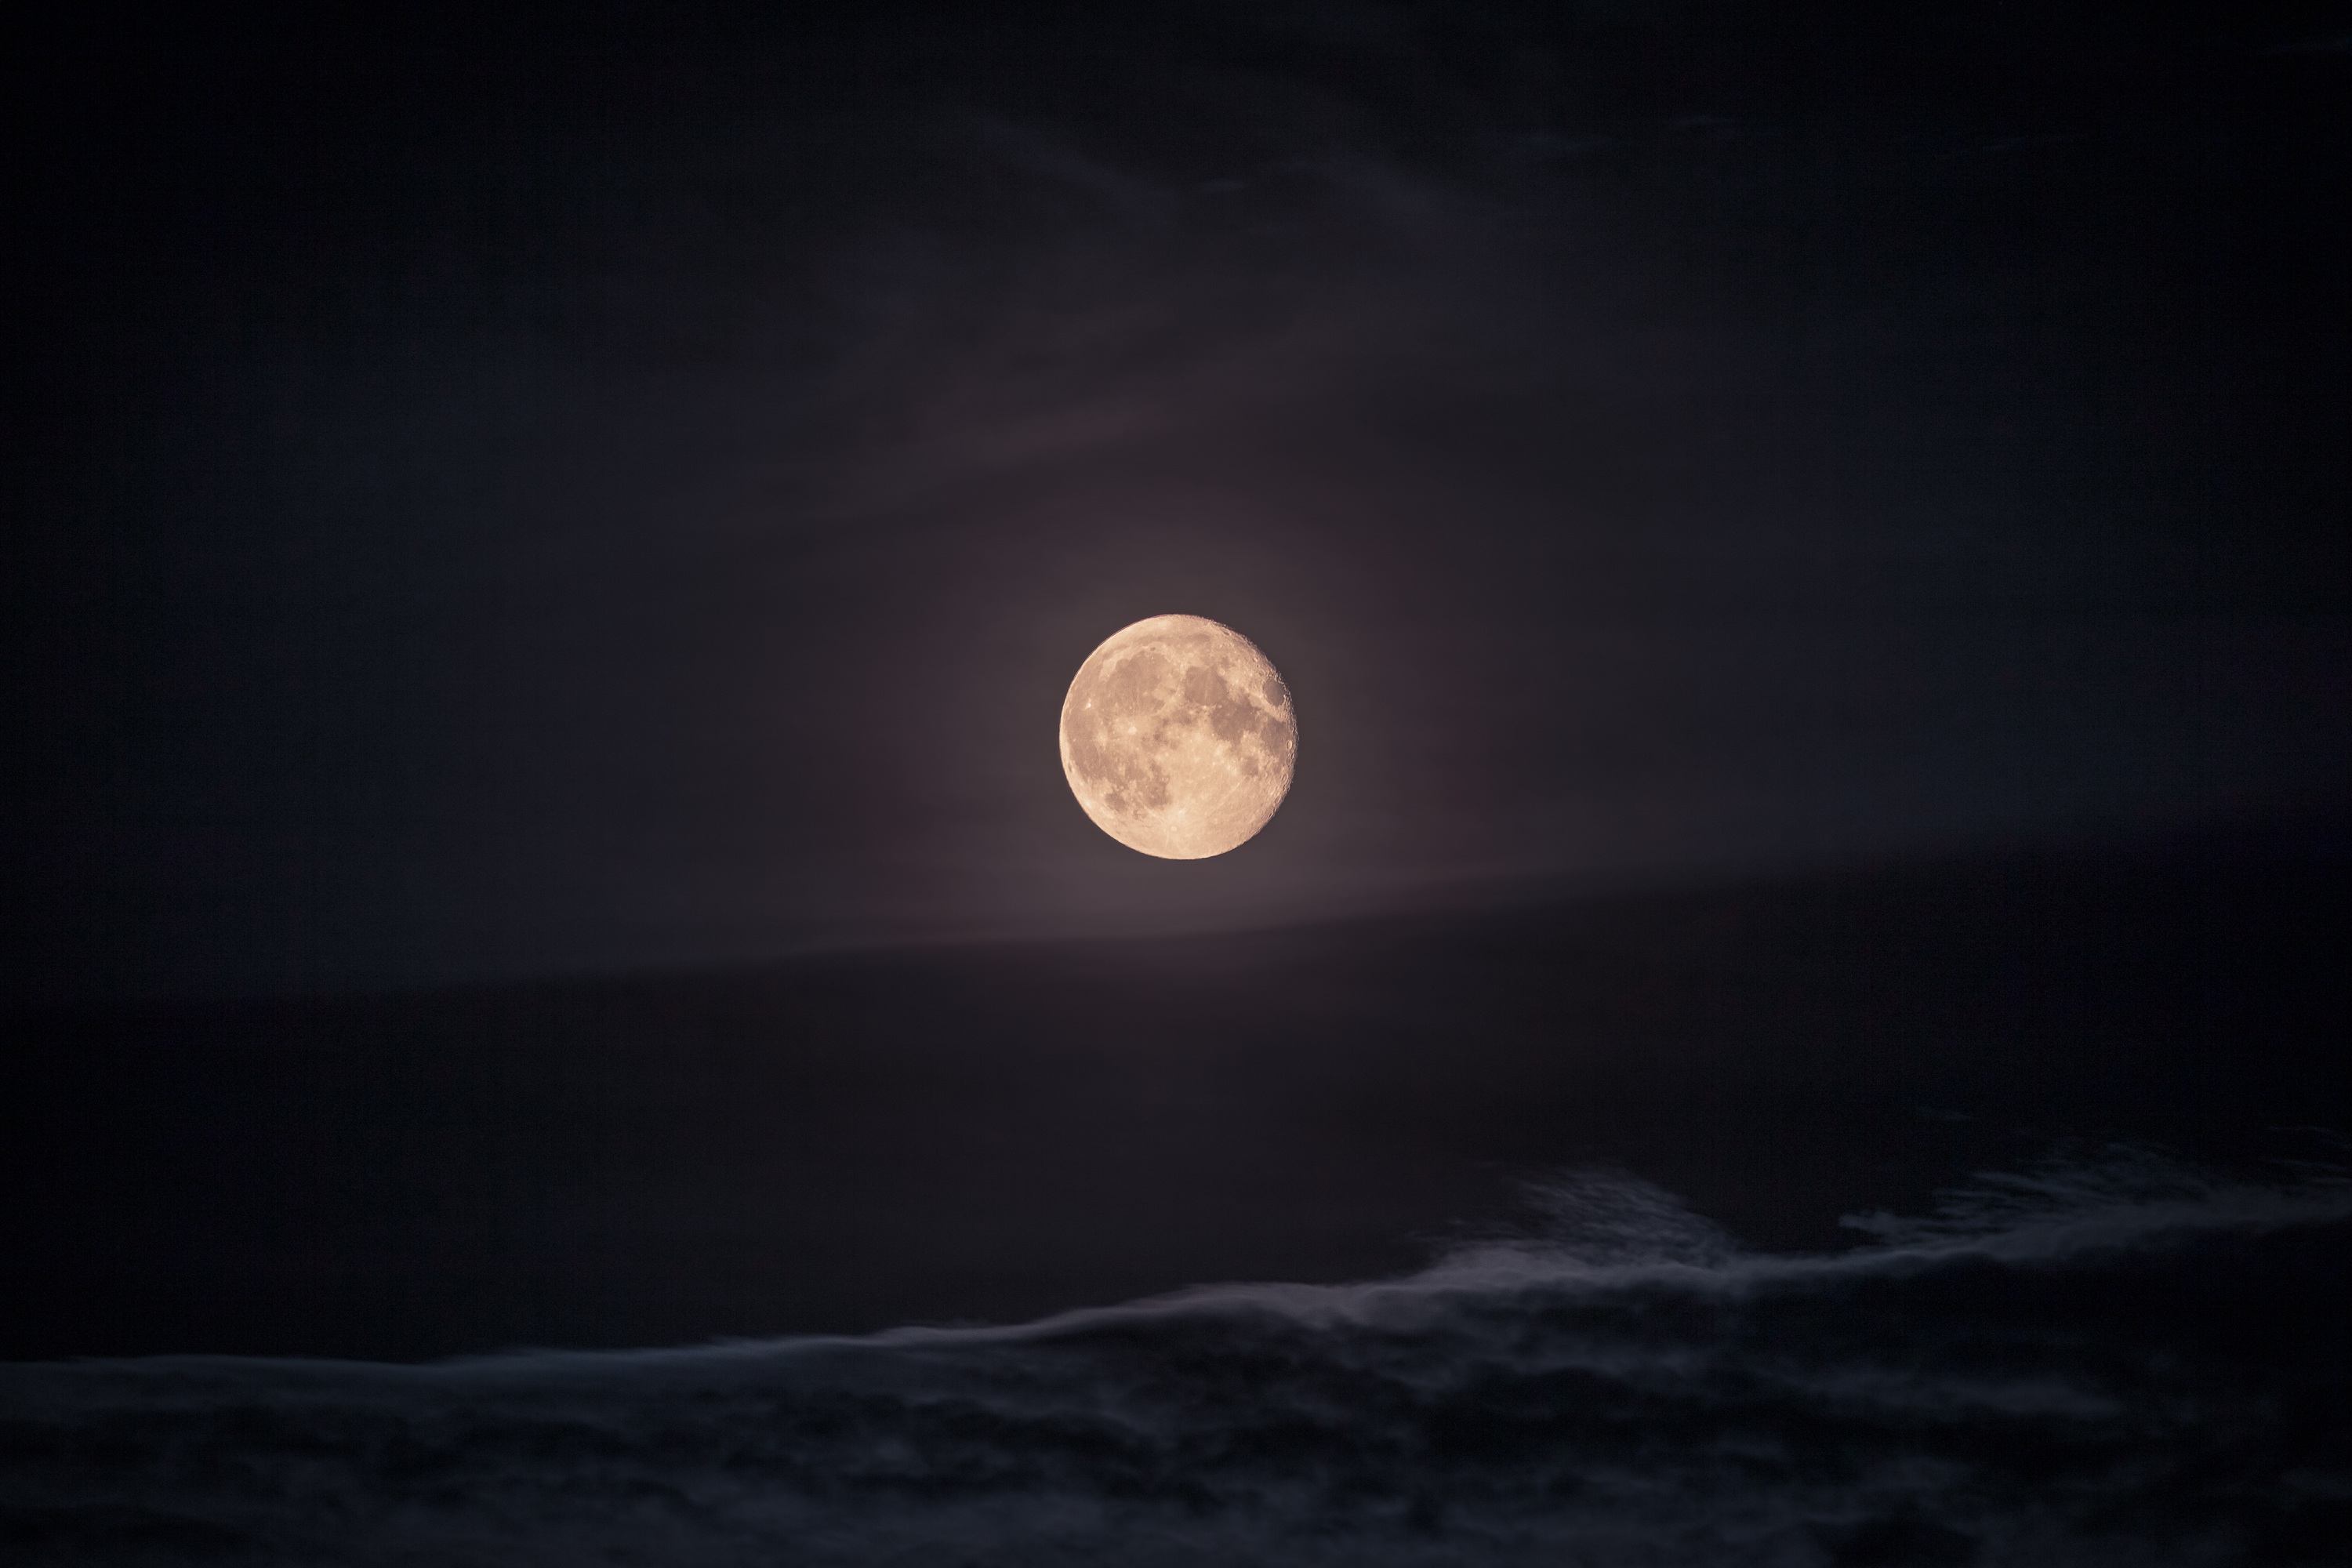
sea, sky, night, atmosphere, darkness, seashore, moon, full moon, moonlight, waves, astronomical object, celestial event